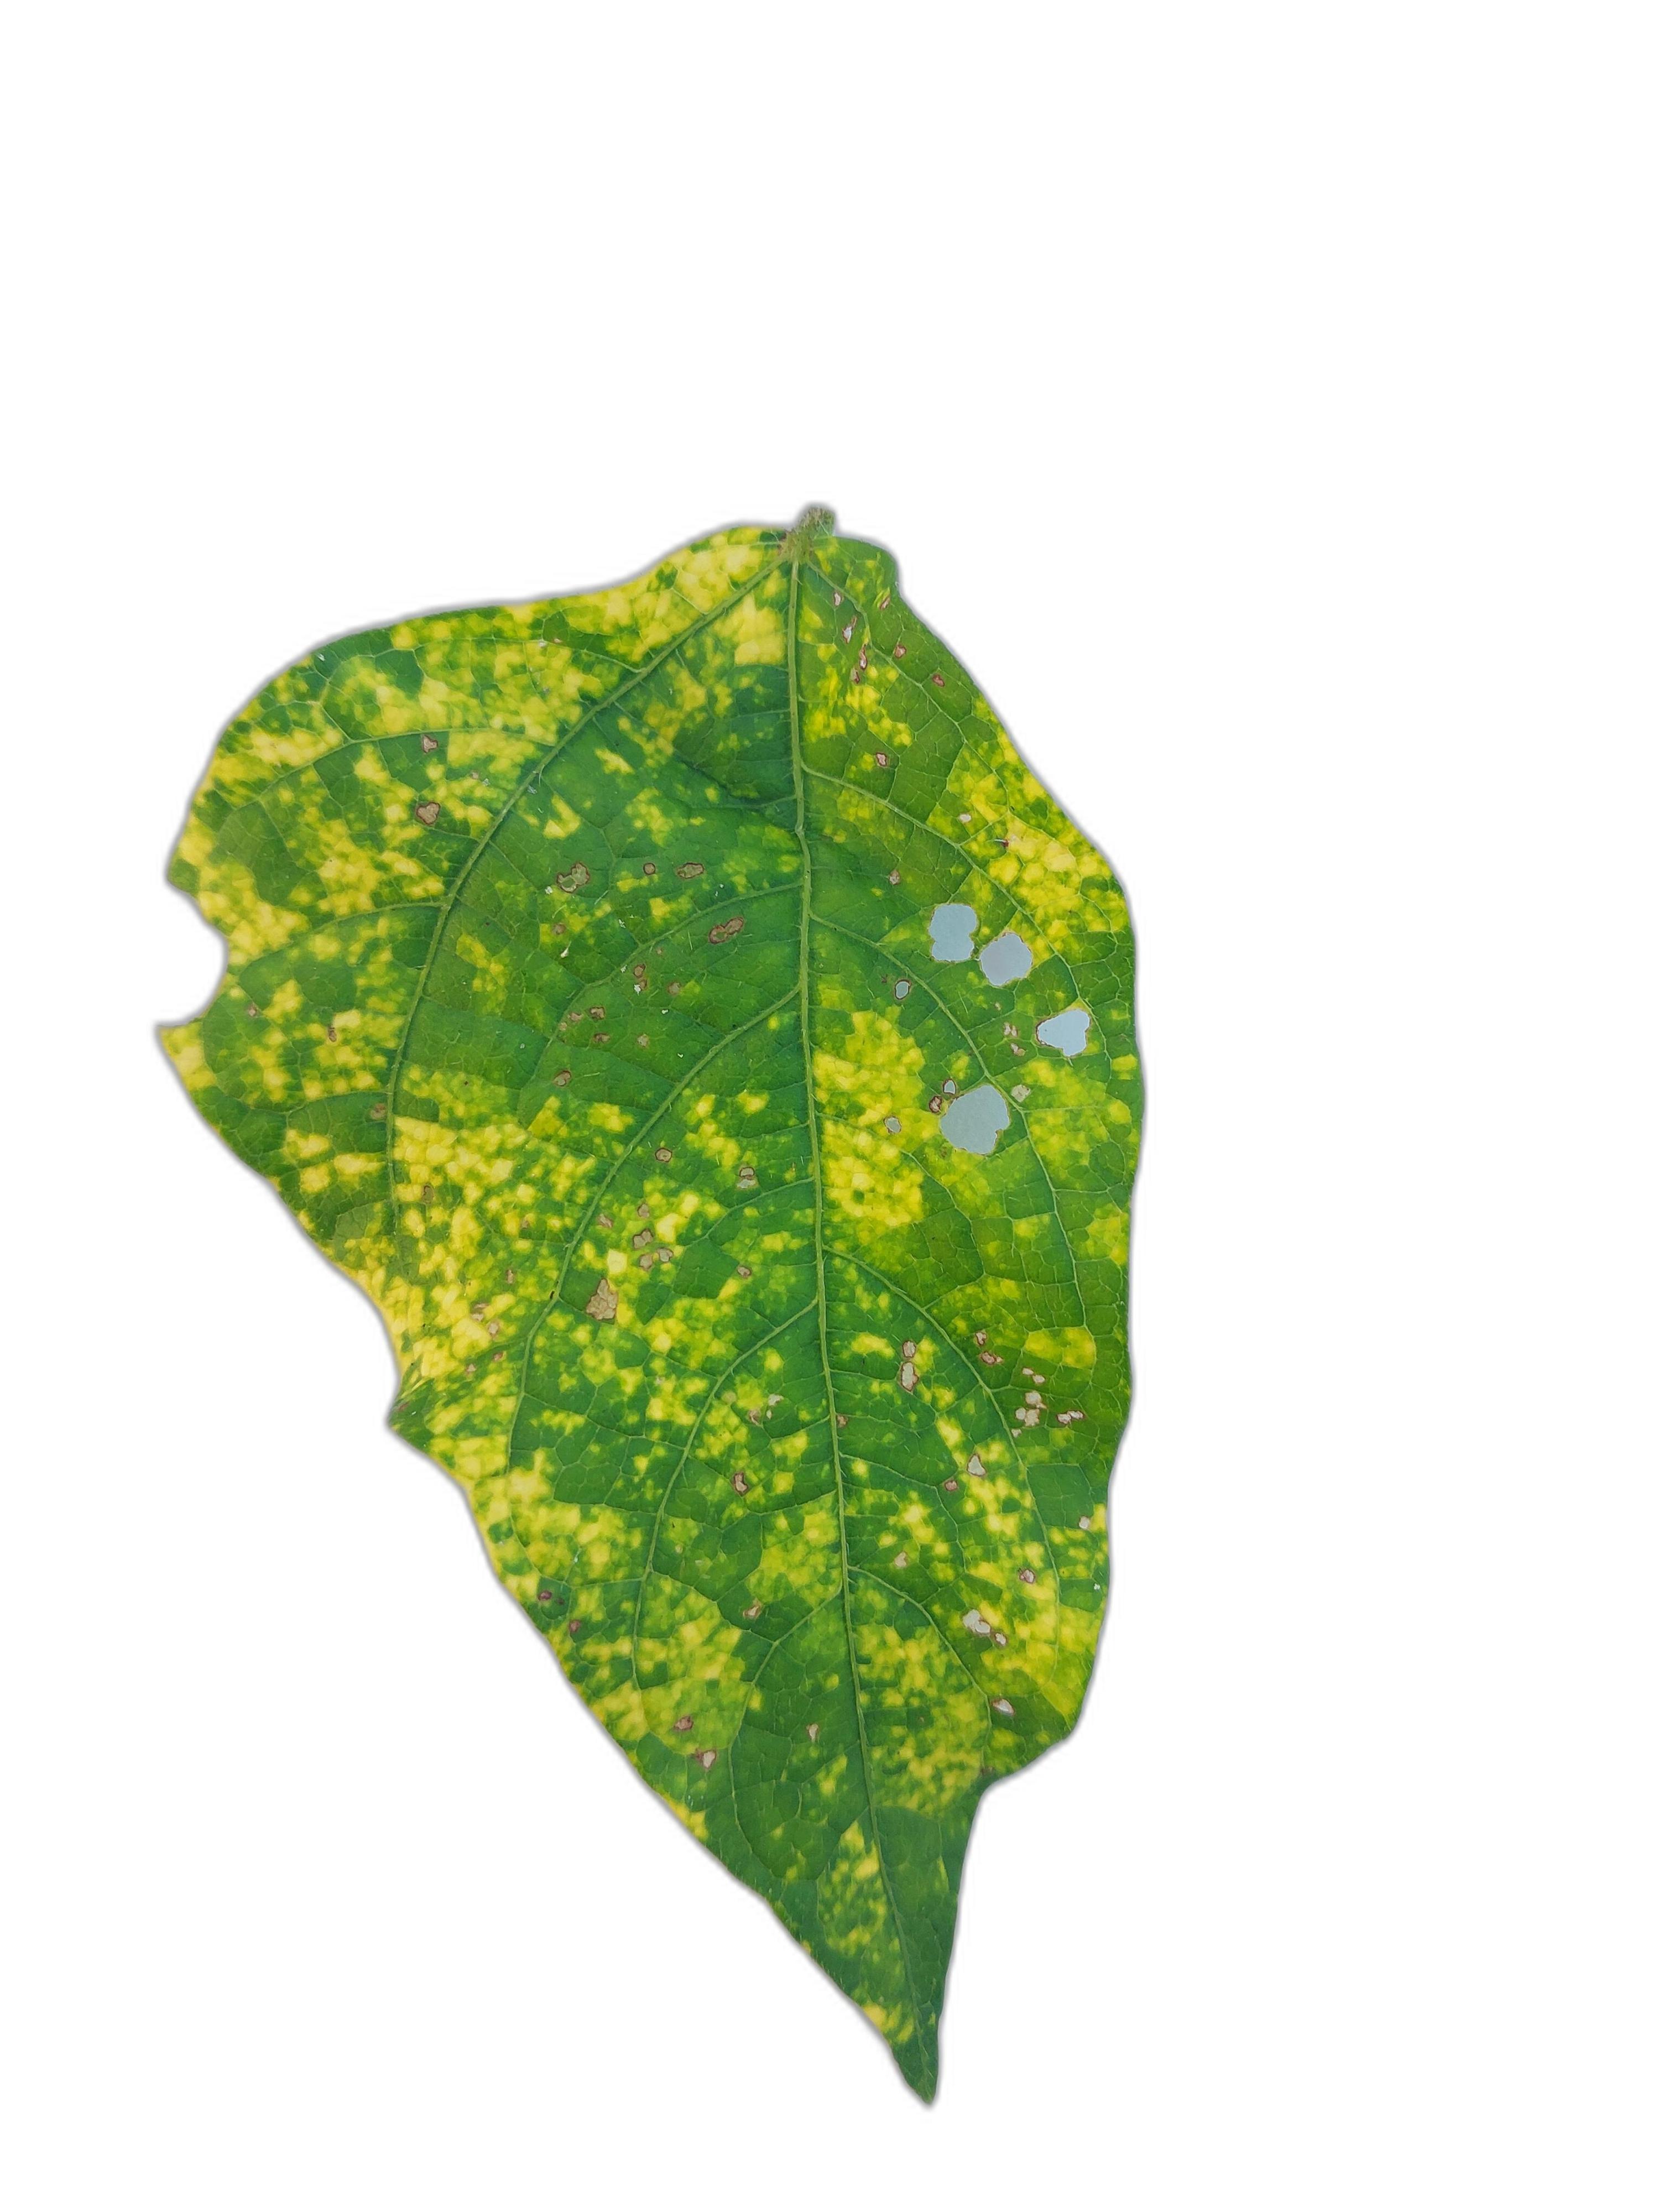
Label: Yellow Mosaic